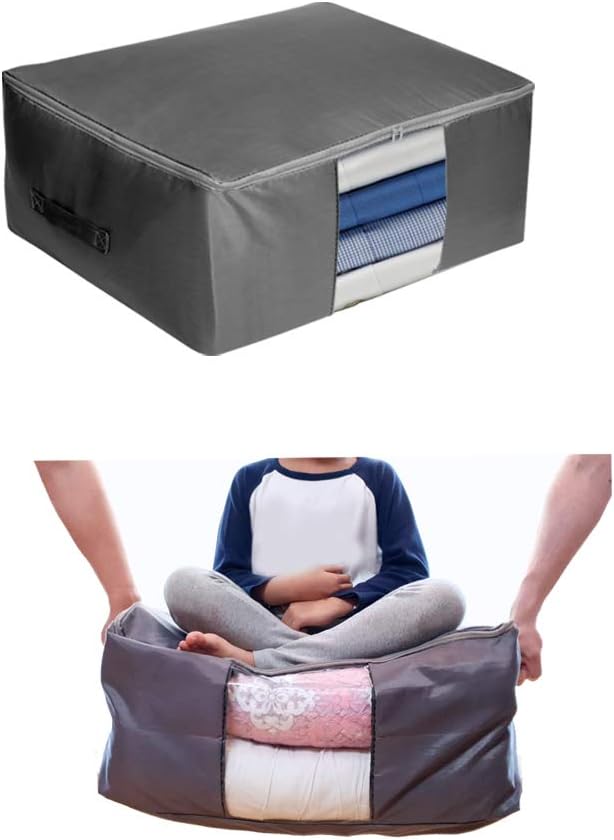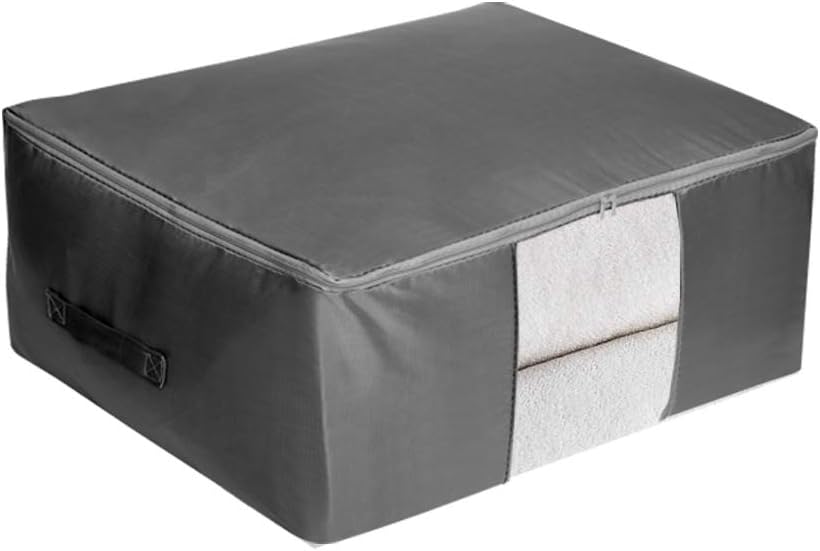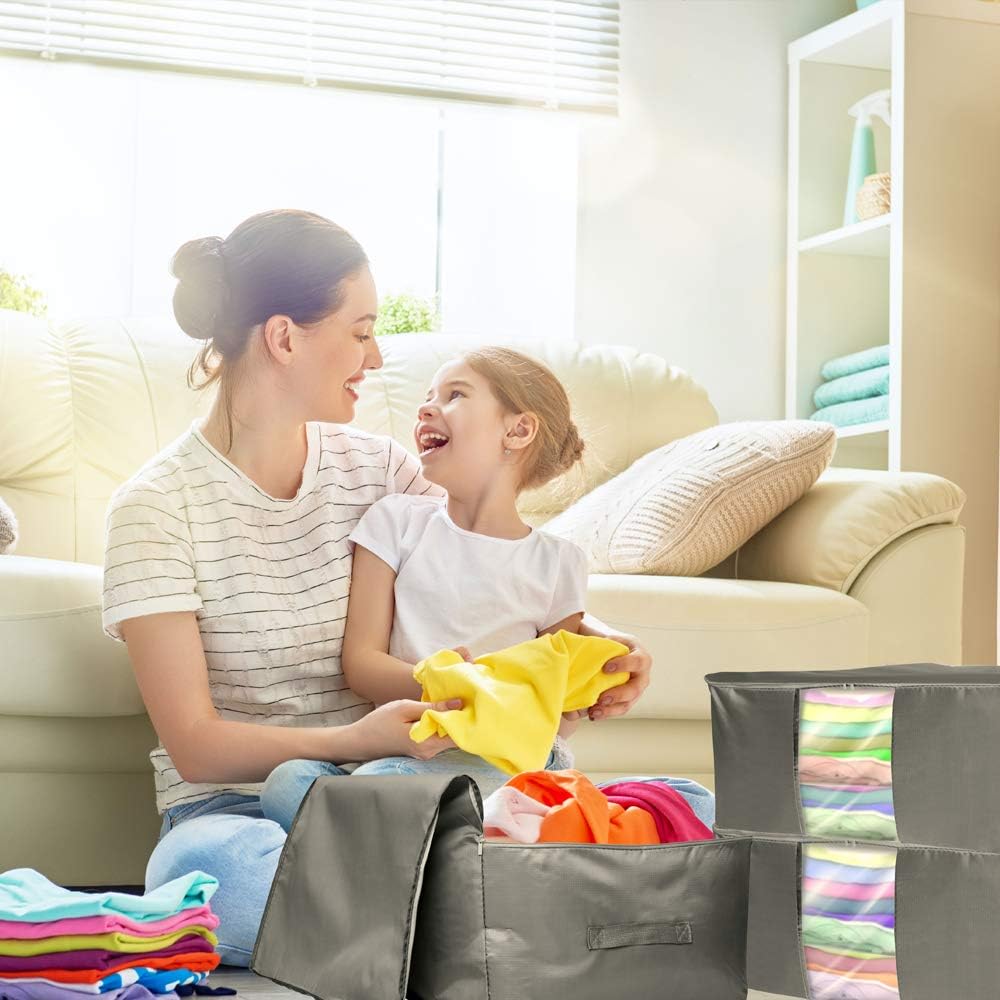
EZCASA Premium Large Capacity Storage Bag – Foldable Closet&Clothes&Blanket Organizer – Reinforced Handles with Durable Handles – For Comforter & Bedding (JUMBO 84L)
Category: Tools & Home Improvement
We know how storage options impact your home's tidiness, and that is why this is one of the best large capacity bags. Our organizer has a transparent partition where you can see the clothes and bedding inside. If you are looking for one enormous suitcase to fit all your things in, our storage bag is a one-of-a-kind. You can take it with you during vacations, use it when moving, or when going to a boarding school. We carefully sew in the reinforced handles with six secure layers of material. Even when fully packed, the handles will not rip off or get loose. Be safe knowing that your items are secured with #5 stainless-steel zippers. With a combination of strengthened handles and robust zippers, the stored items calmly stay put. Anytime you are not using the portable organizer, fold it and keep it in a dry place. Being foldable, the fabric does not wear out. We use the most premium textile to make all of our storage bags. Our premium composite material is waterproof, dustproof, and allows for ventilation. It is twice as thick as most comforter bags. Please keep all your items safe with our first-class organizer. A lot of your household items like clothes, toys, comforters, among others, do not have to create a mess. Our bag can serve many purposes ranging from bedroom, closet, basement, attic, and dorm storage. Our premium composite material
Features: EXTRA LARGE STORAGE SPACE – All of our storage bags are more massive than expected to accommodate for more space. With a load allowance of more than ten pounds, you can keep a lot of bedding or clothes. The bag is spacious enough, so you do not need additional storage capacity. Size : LARGE 55L (23*15.7*8.6 inch) JUMBO 84L(23.5*20*11inch) | PORTABLE ORGANIZER – Carry this top-notch closet and comforter organizer during a long trip or when moving to another house. It can be comfortable folded when you are not using it, and there are many places you can keep it to avoid untidiness. | STURDY AND QUALITY FABRIC – We design our organizer with durable fabric to make it long-lasting. Your storage bag will have proper ventilation to keep the contents fresh. | SUPERIOR ZIPPER AND HANDLES – Ensure your bedding and clothes stay put with the stainless-steel zipper. The organizer’s zipper is hard-wearing and does not break easily. The handles are also fastened on the sides and reinforced with thick textile and perfect seams. | EVERYDAY STORING IDEA – Our large capacity portable organizer can be used to keep various items. Use it in the attic for stuff you do not need a lot; in school dormitories, bedroom, or closet. This multipurpose bag is handy when spring-cleaning or reducing the mess.